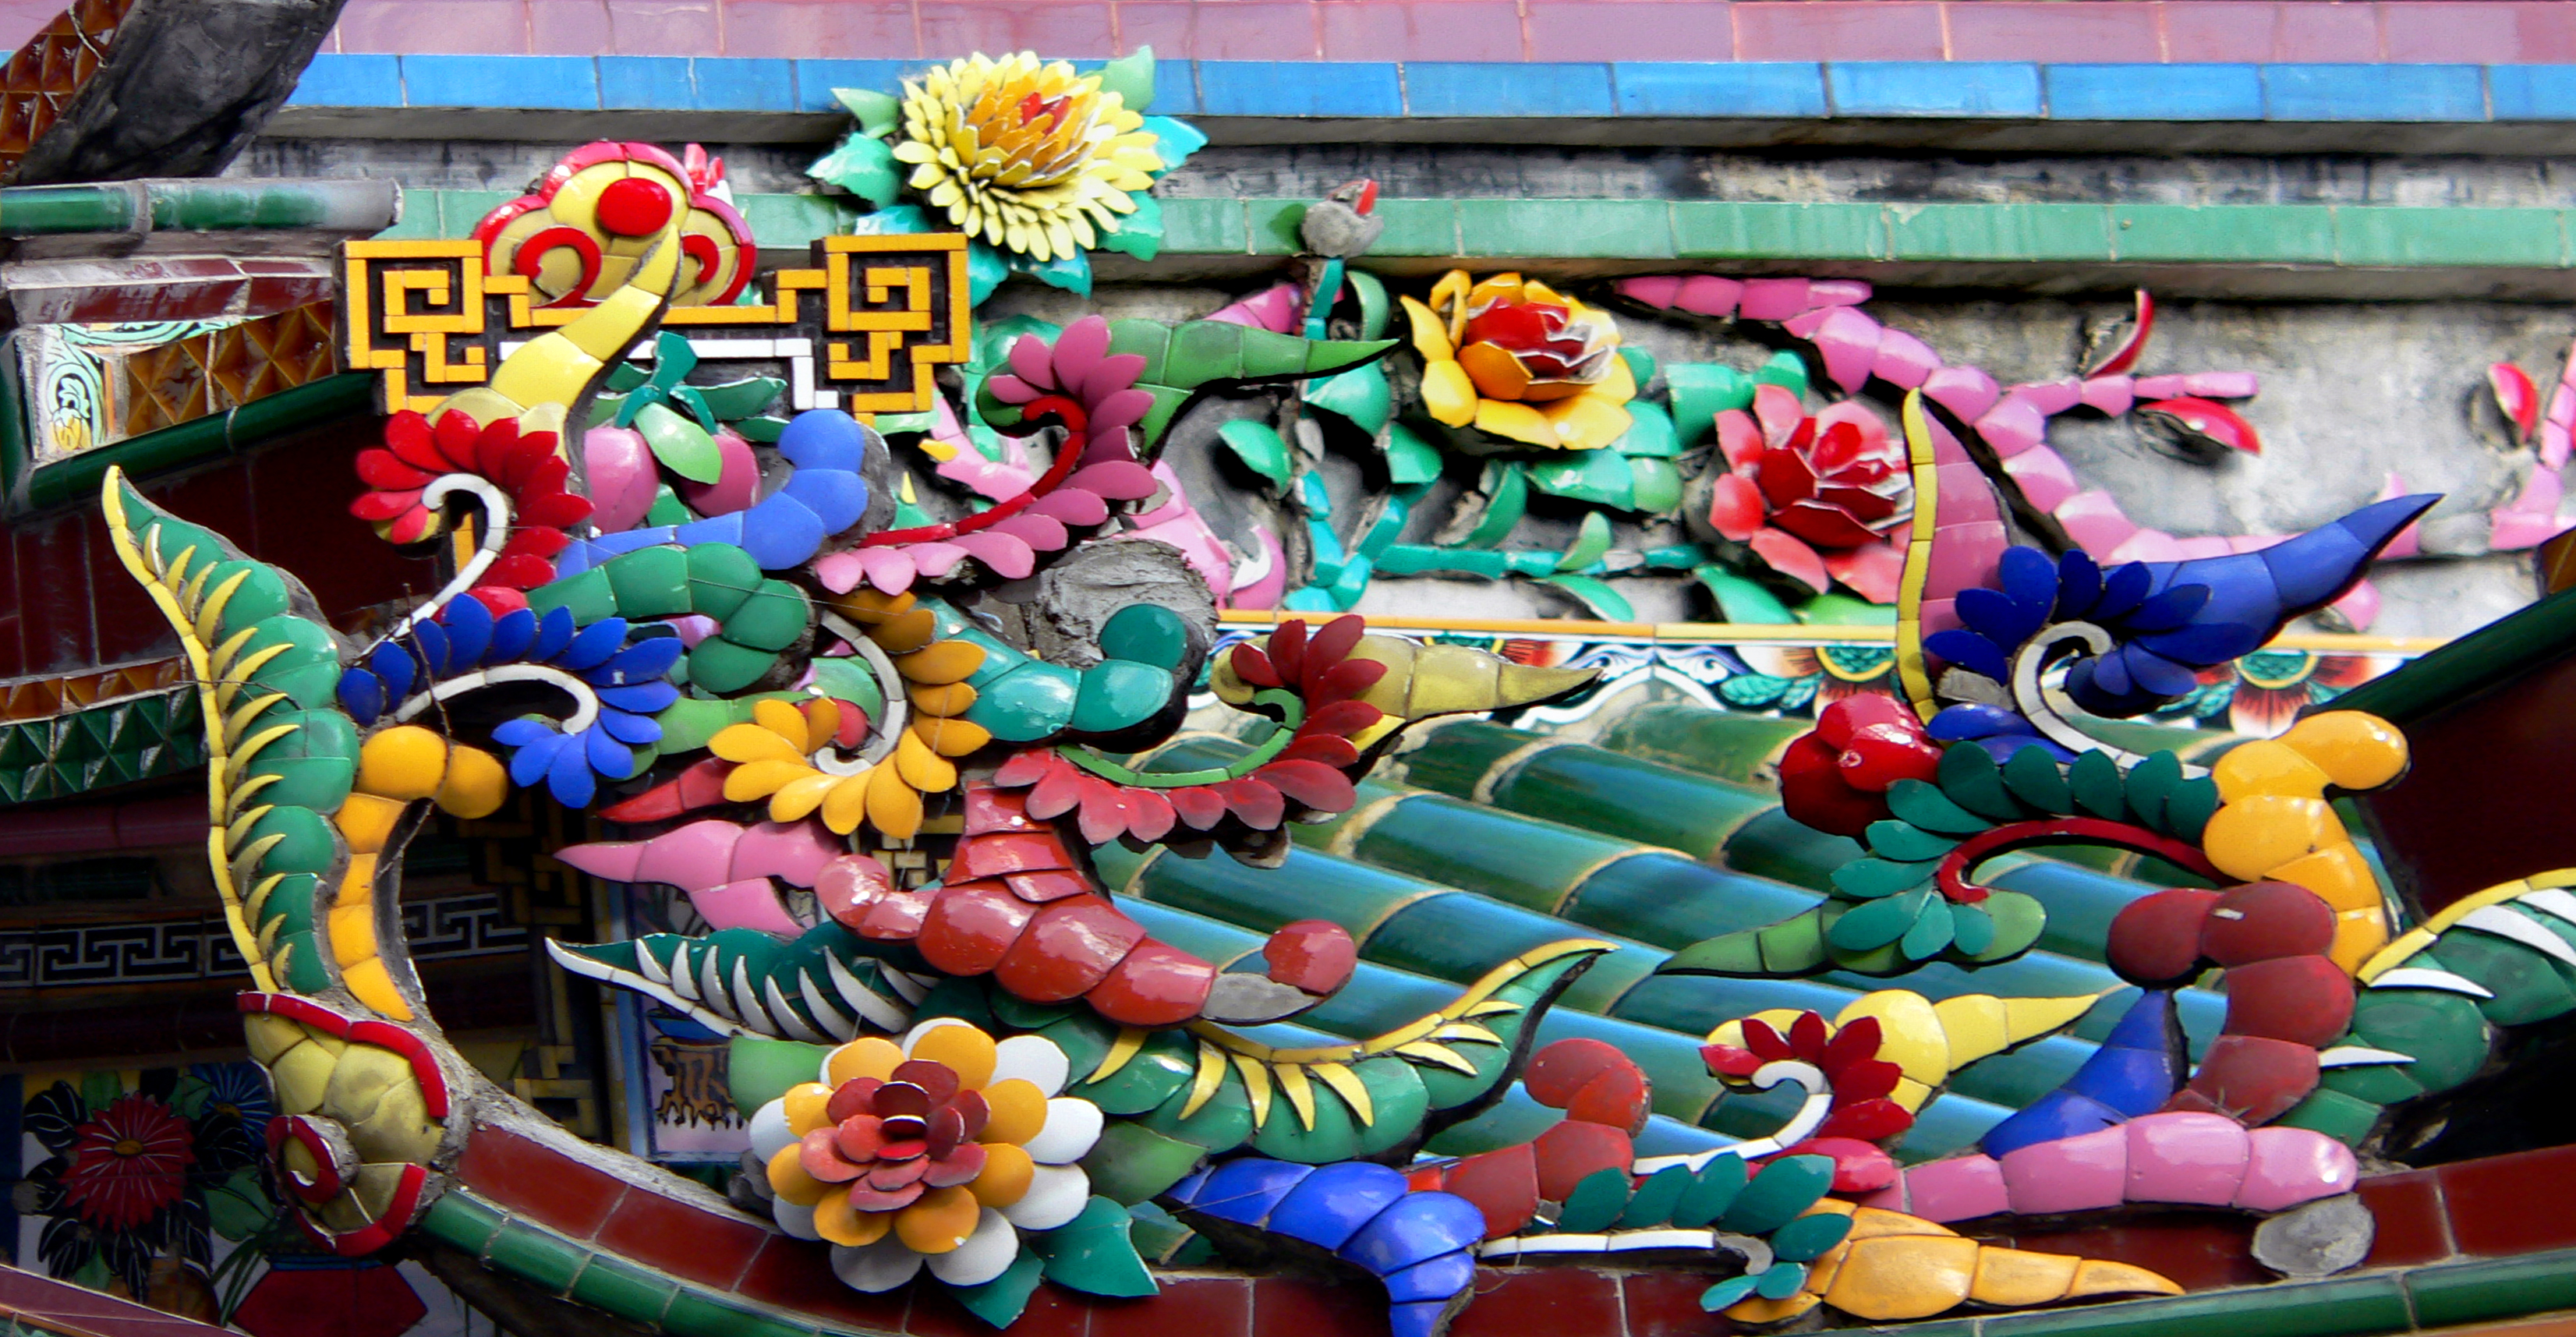
amusement park, color, asia, toy, colour, art, festival, playground, panasonicdmcfz20, screenshot